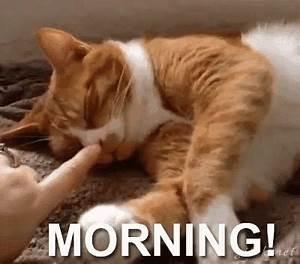
cat